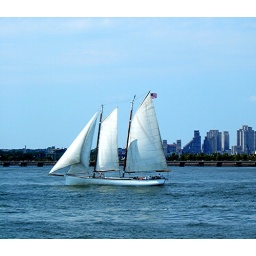
Trips to sea in this sail boat (i am sure I can hear the hum of an engine).